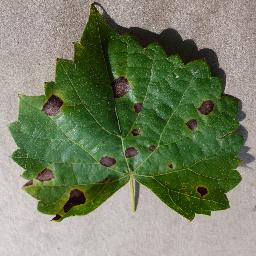
Label: Grape___Black_rot